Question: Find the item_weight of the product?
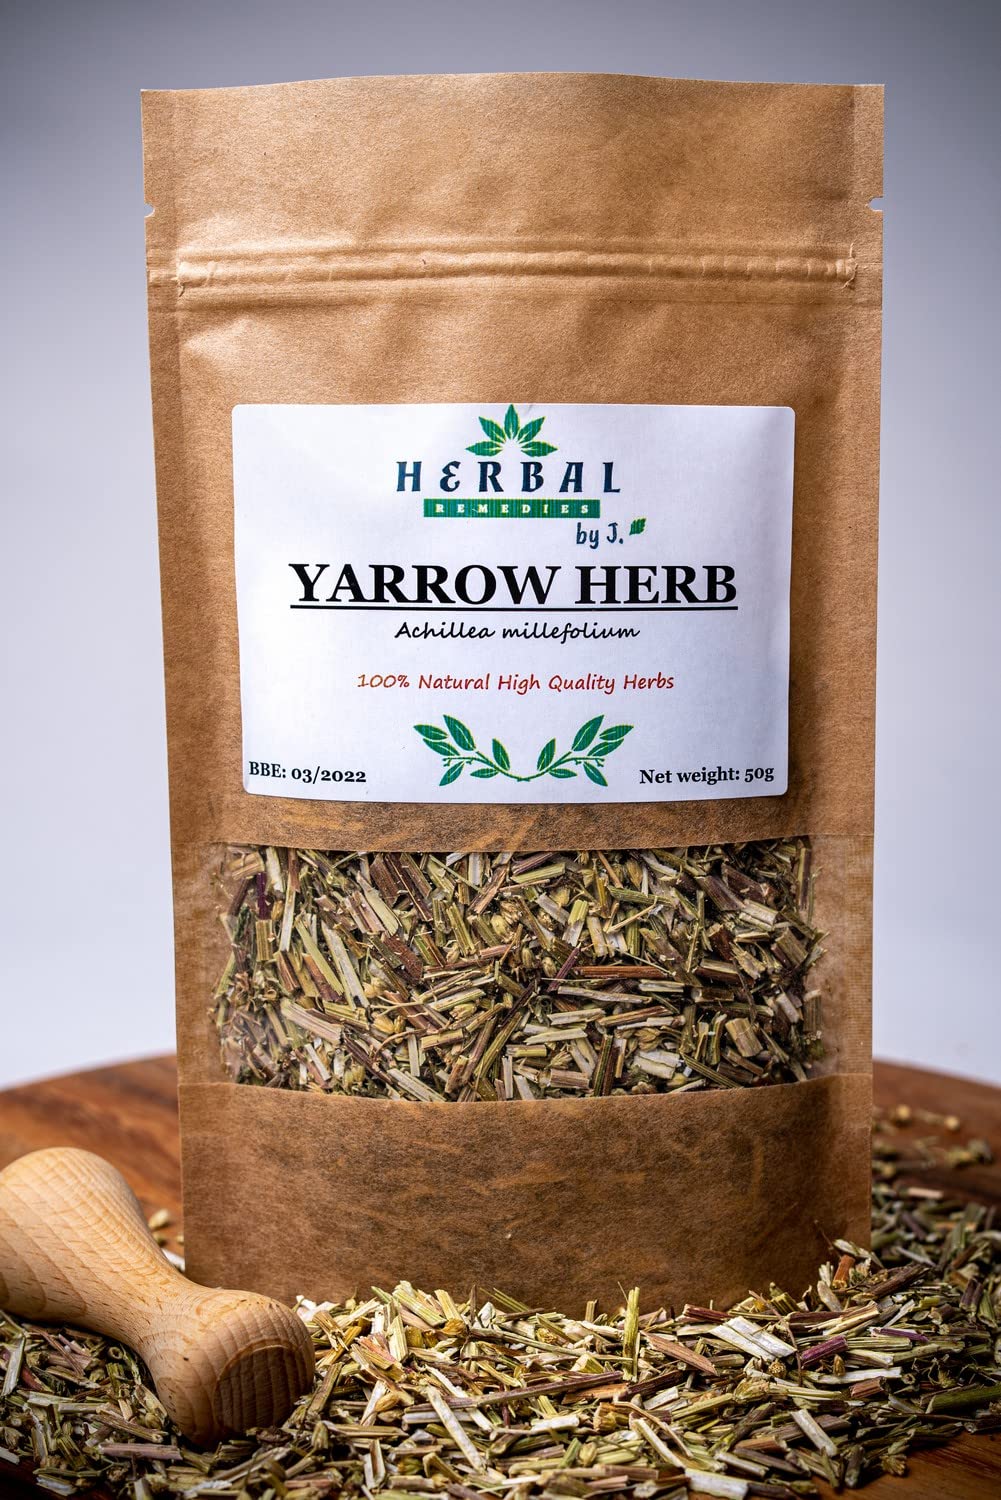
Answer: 50.0 gram